Ben Allison

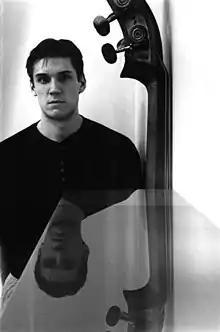
Ben Allison, New York City, 1999

Ben Allison (born November 17, 1966) is an American double bassist, composer, producer, bandleader, educator. In addition to his work as a performer, he co-founded the non-profit Jazz Composers Collective and served as its Artistic Director for twelve years. Allison is an adjunct professor at New School University and serves on the board of the New York chapter of the National Academy of Recording Arts and Sciences, where he serves as President.